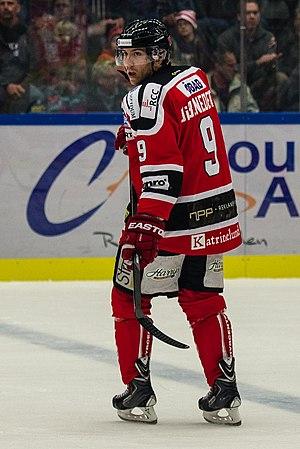
Justin DiBenedetto est un joueur professionnel canadien de hockey sur glace. Il évolue au poste d'ailier.